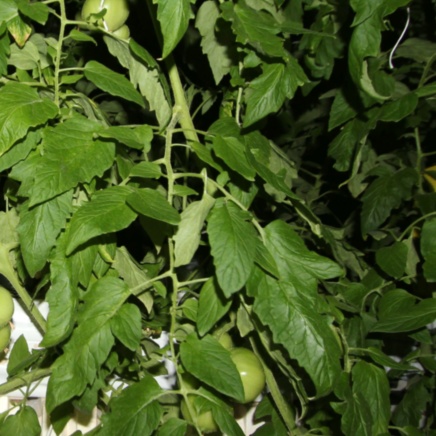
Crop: tomato